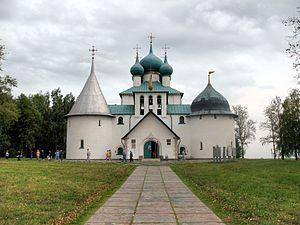
Le style néo-russe ou style russo-byzantin ou style pseudo-russe, sont des noms génériques conventionnels qui désignent une tendance de l'architecture russe du XIXᵉ siècle et du début du XXᵉ siècle à l'éclectisme, fondé à la fois sur l'utilisation des traditions de l'architecture ancienne et de l'art populaire, associés à des éléments de l'architecture byzantine.